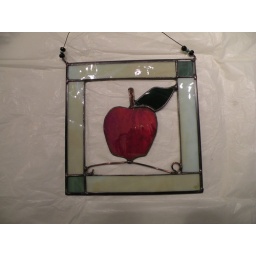
My popular Okanagan series...art glass panel in red, greens, framed in creamy beige...copper wire, framed with zinc and black patina